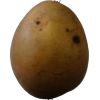
Label: Pear 3